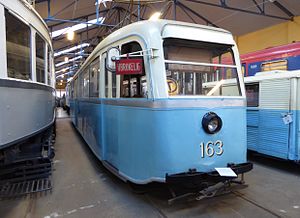
Gullfisk
Gullfisk hos Sporveismuseet Vognhall 5.
"Gullfisk, formelt Type B og Type E, var en type sporvogn, der blev benyttes på Oslos sporveje. Kaldenavnet skyldtes vognene specielle strømlinjeformede udseende med en slags ""hale"".